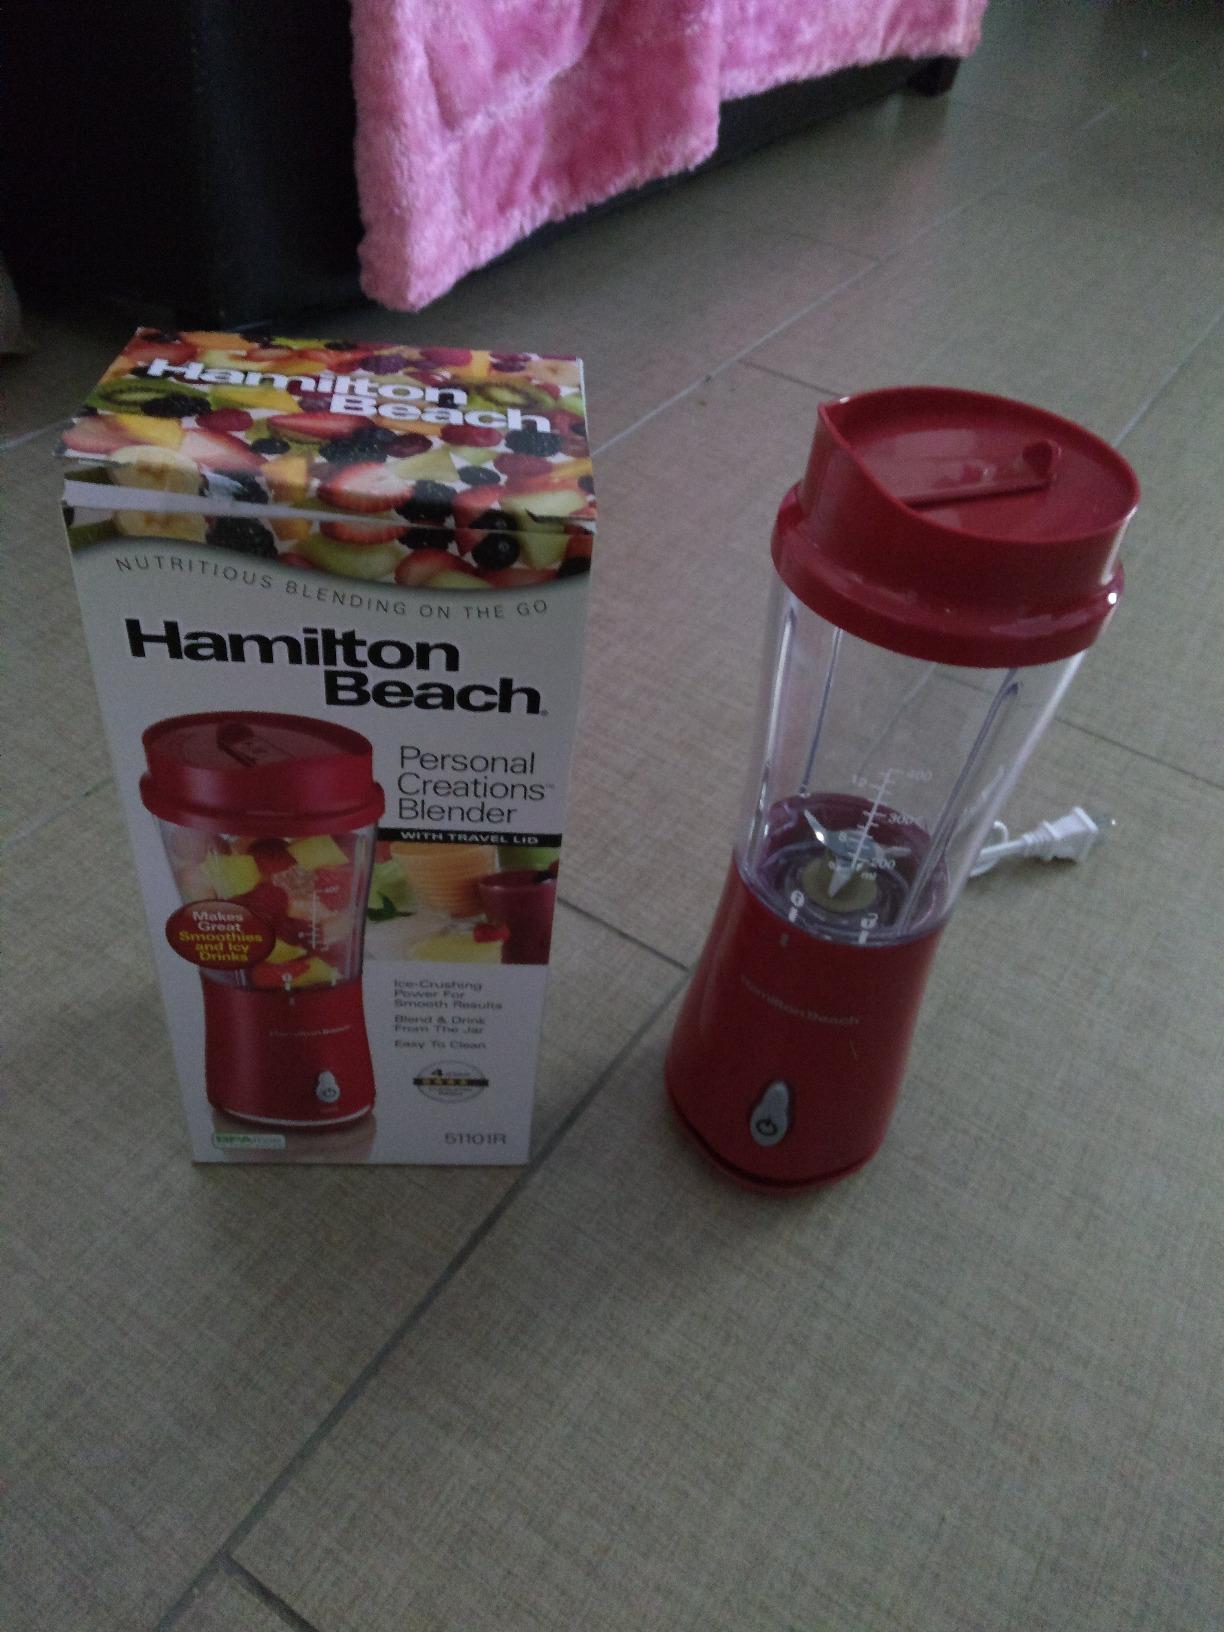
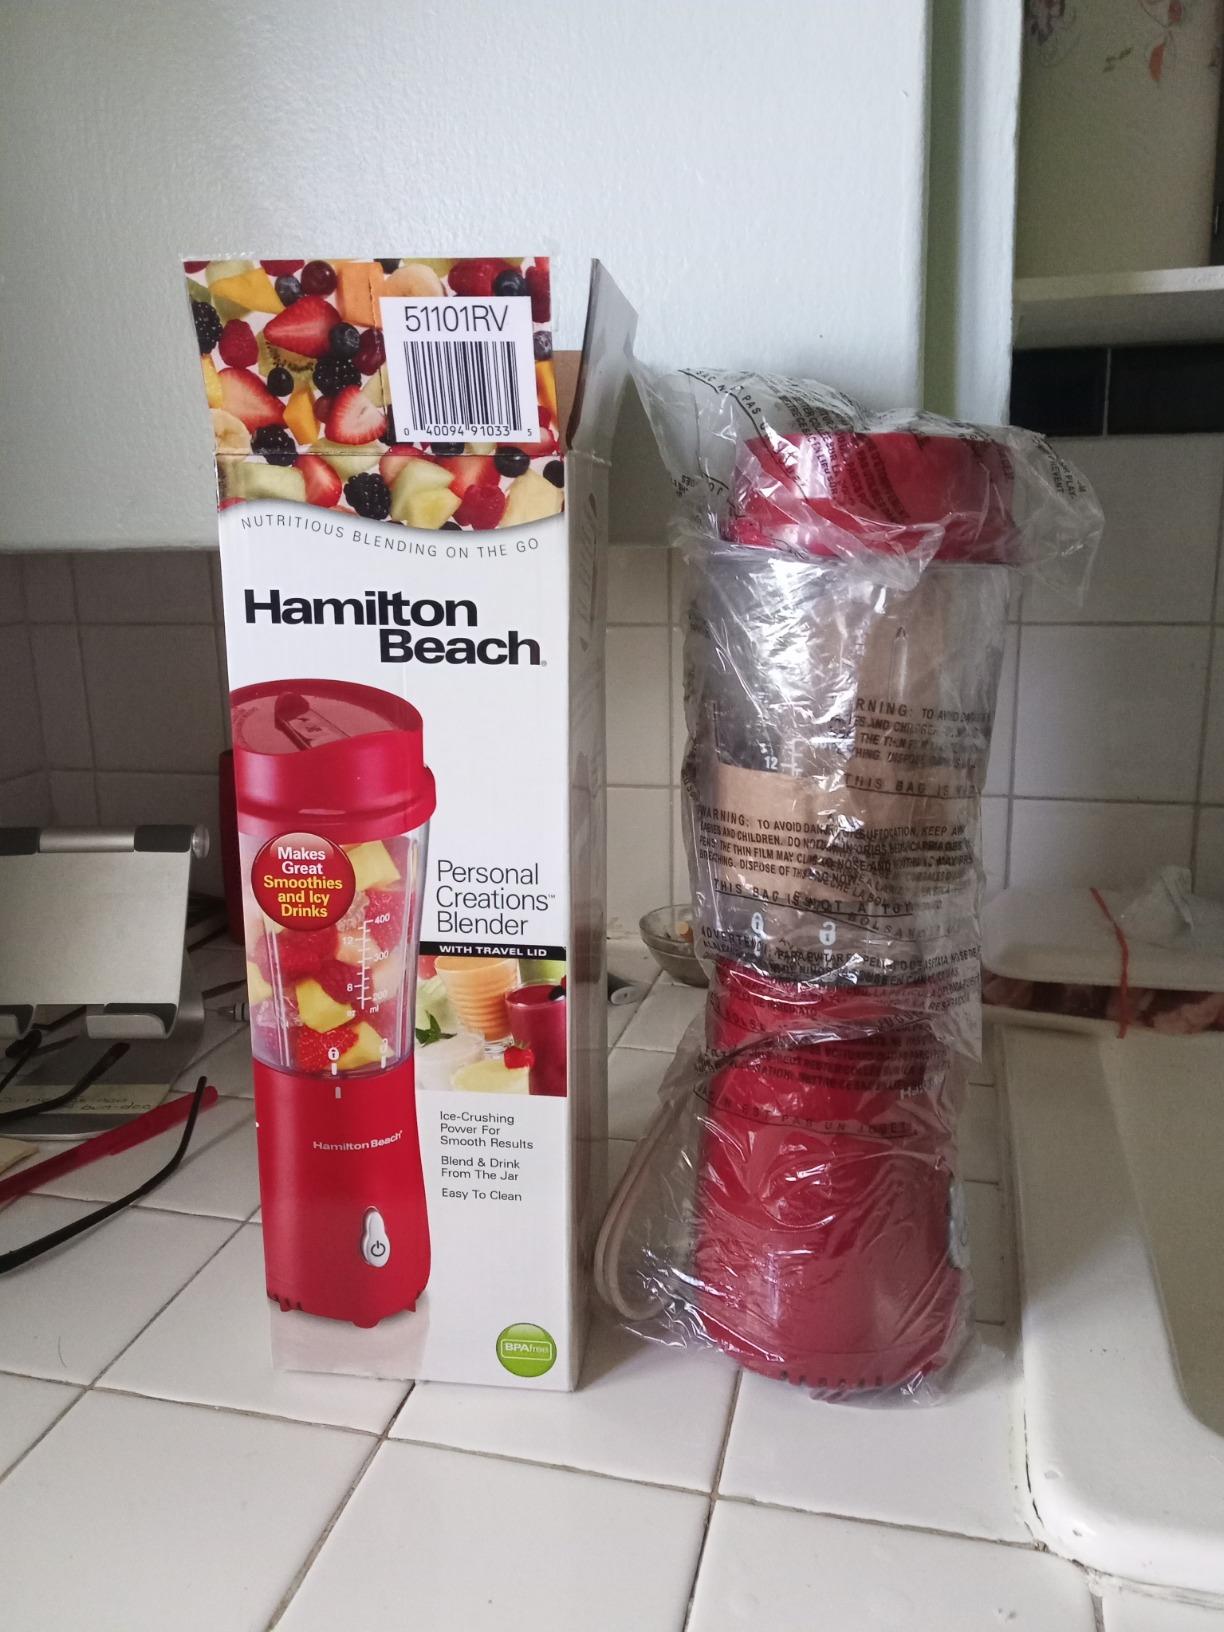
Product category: items_blender
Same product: yes